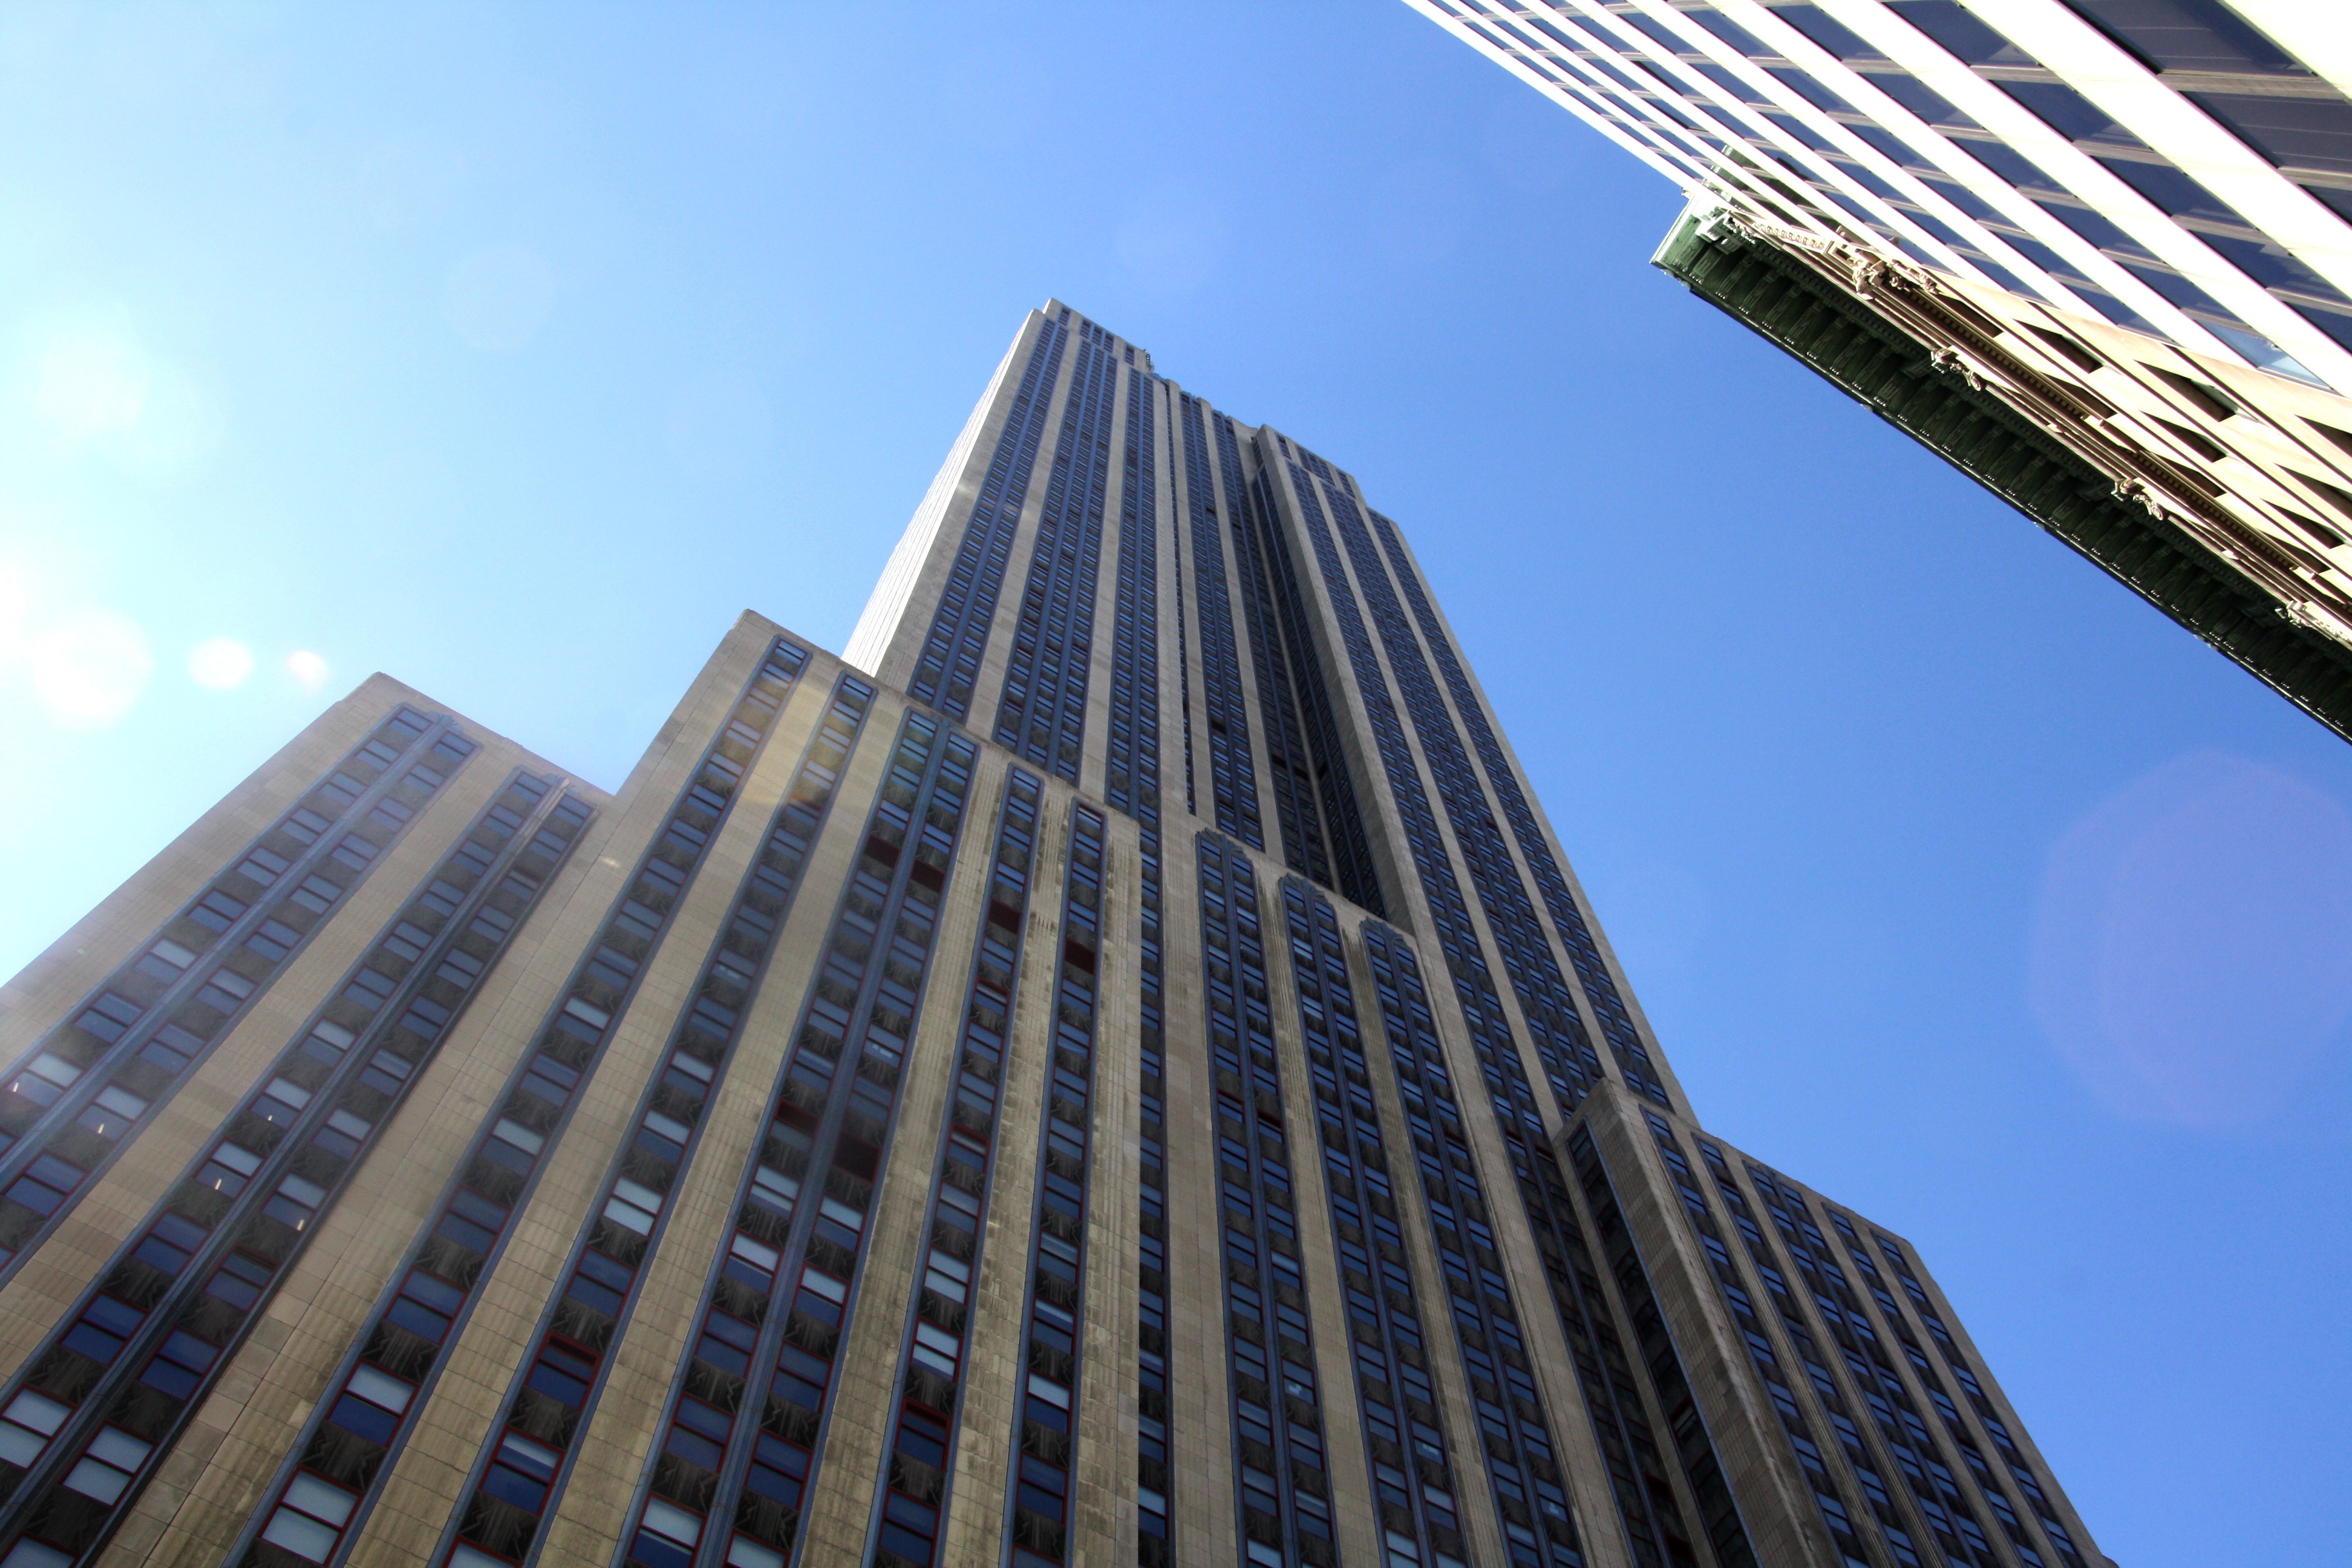
architecture, building, city, skyscraper, cityscape, downtown, line, tower, landmark, facade, tower block, shape, headquarters, metropolis, condominium, urban area, metropolitan area